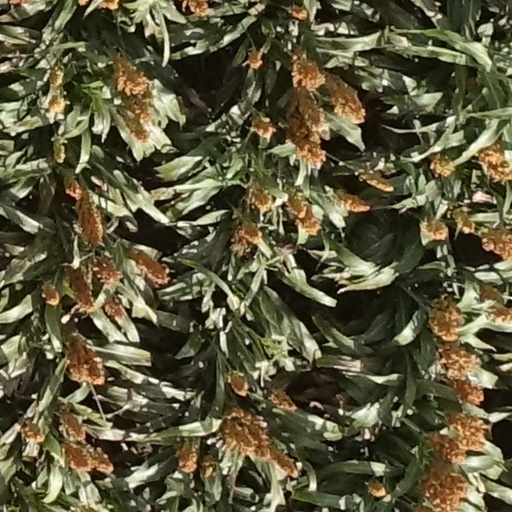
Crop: sorghum